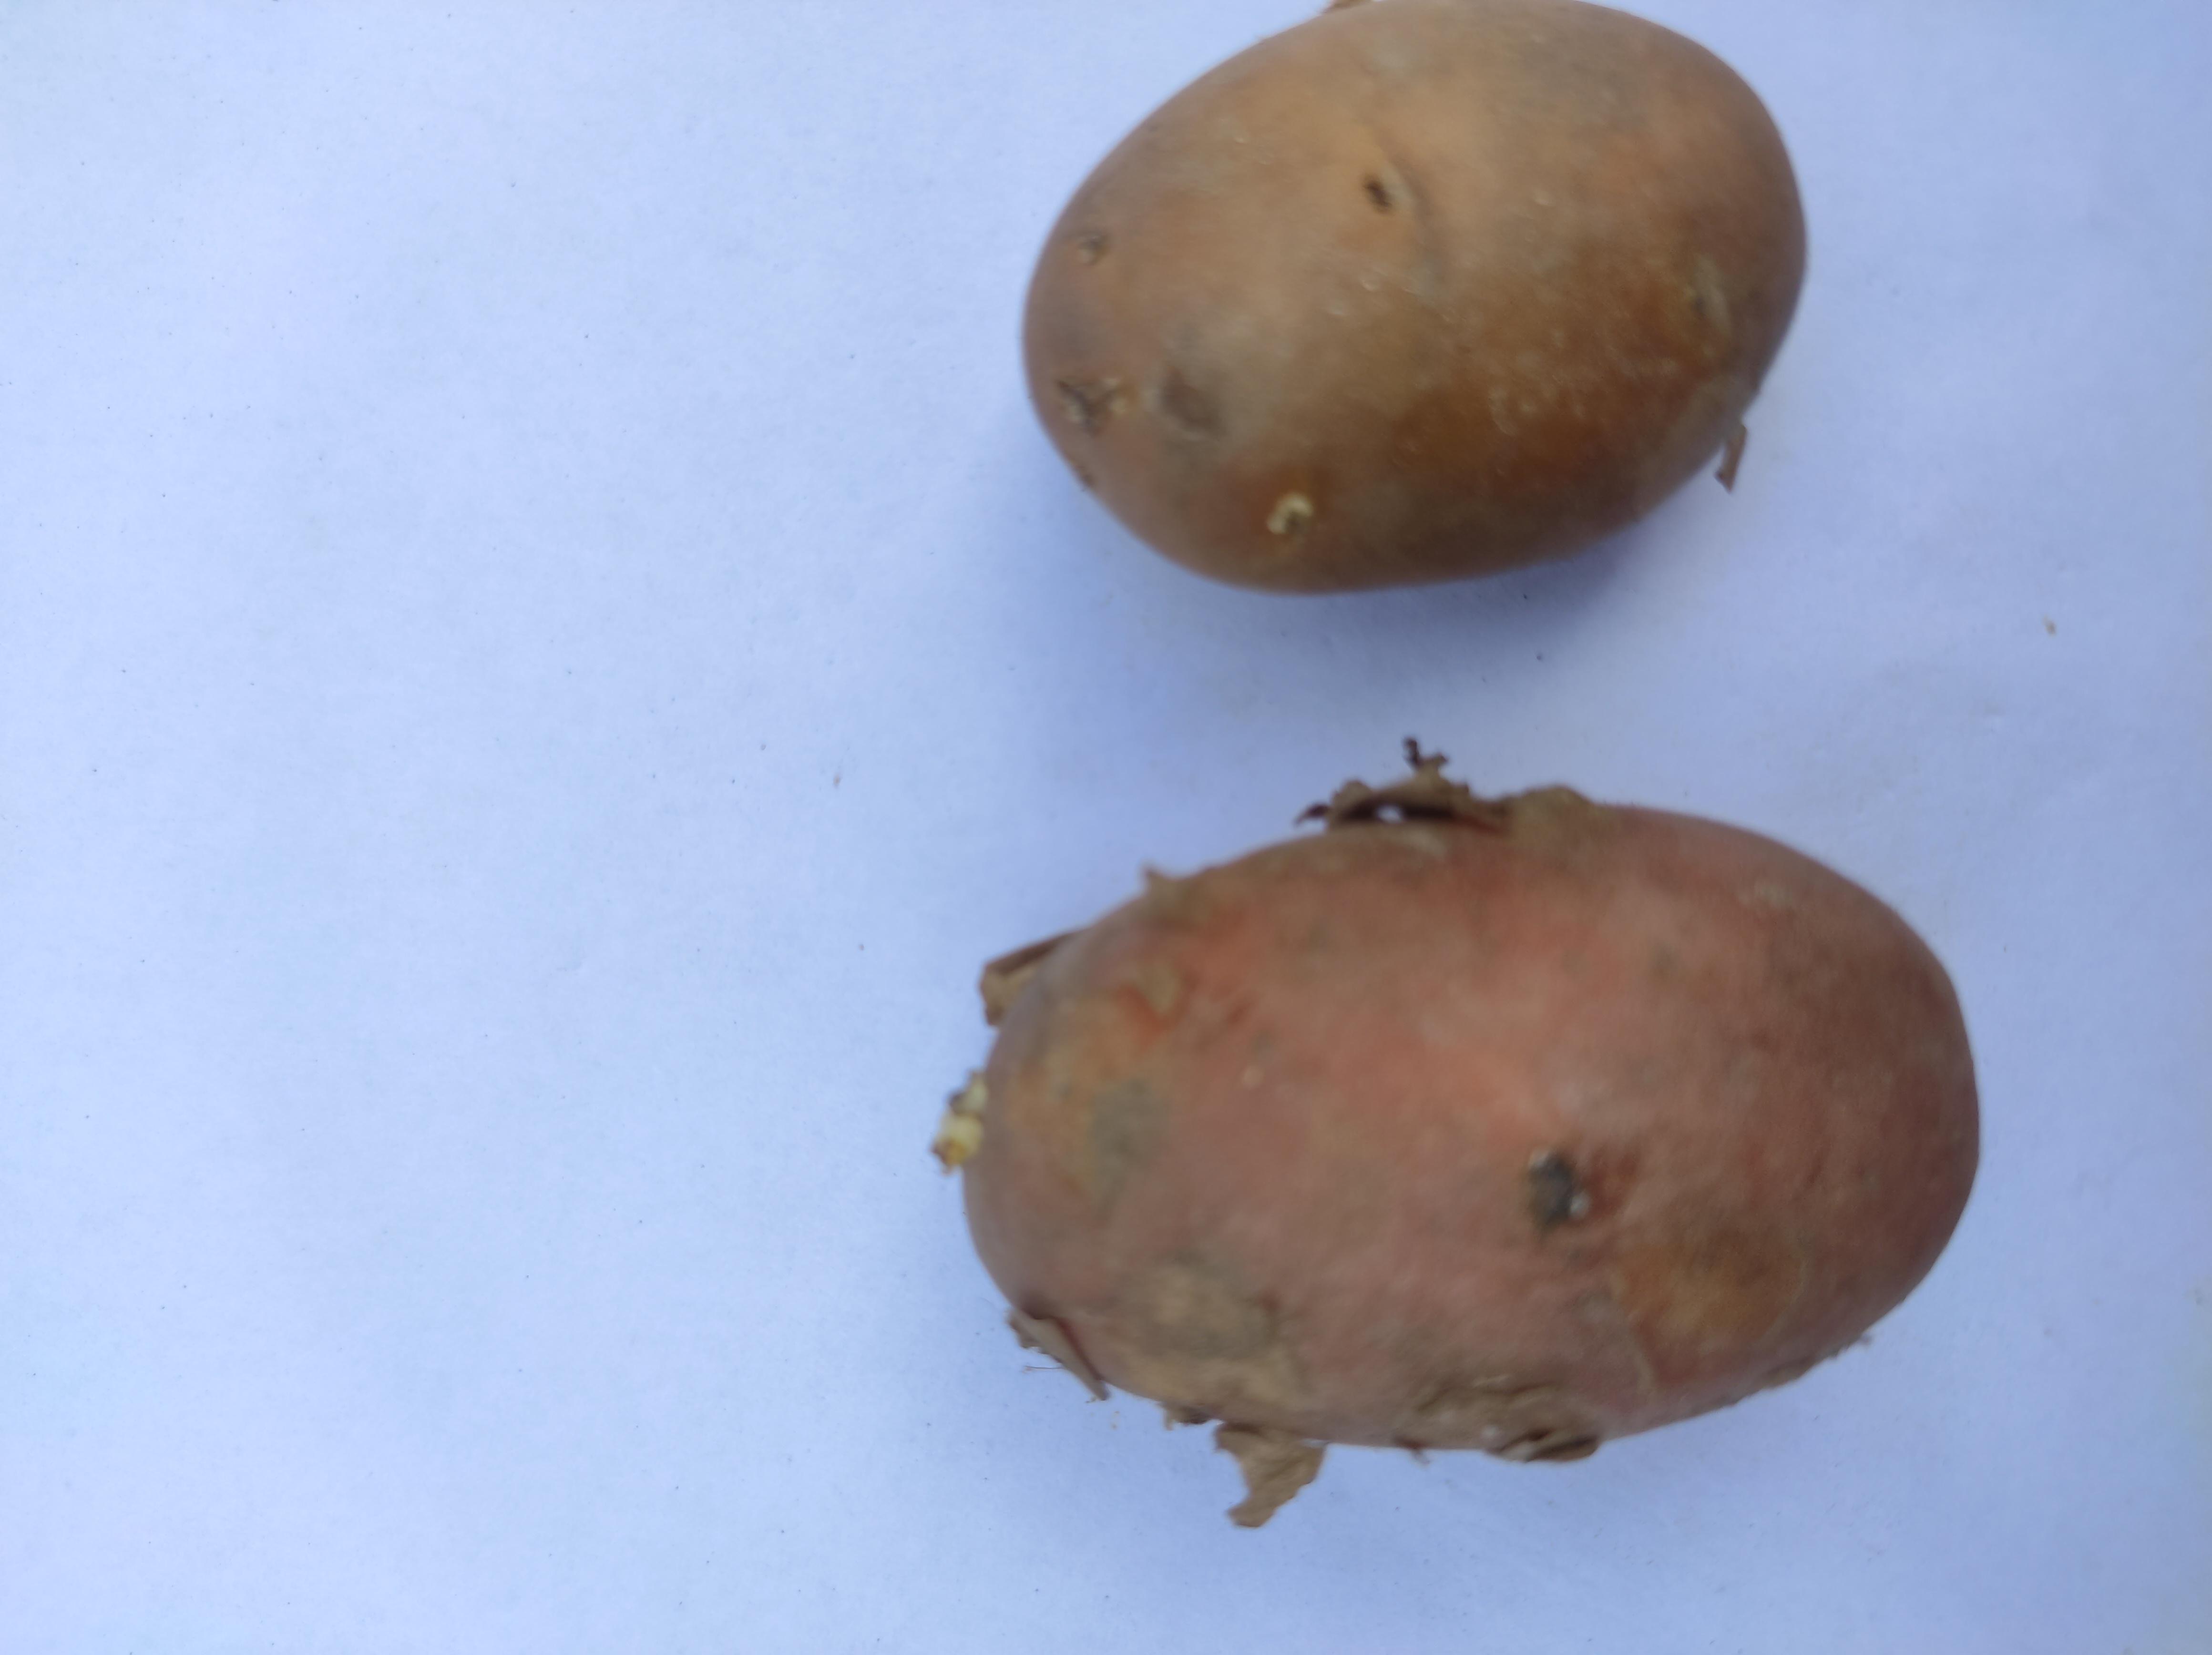
Label: Potato